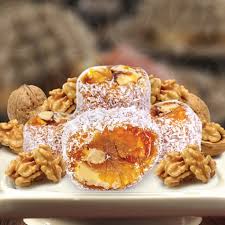
Yemek: lokum